Berk İsmail Ünsal

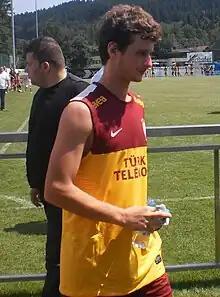

Berk İsmail Ünsal (born 6 August 1994) is a Turkish footballer who plays as a striker for Amed.